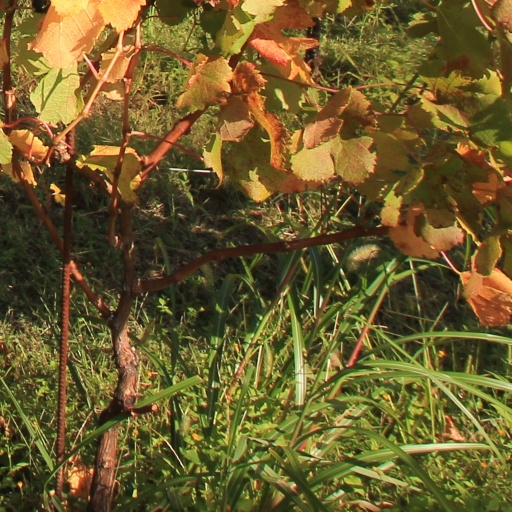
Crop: grape